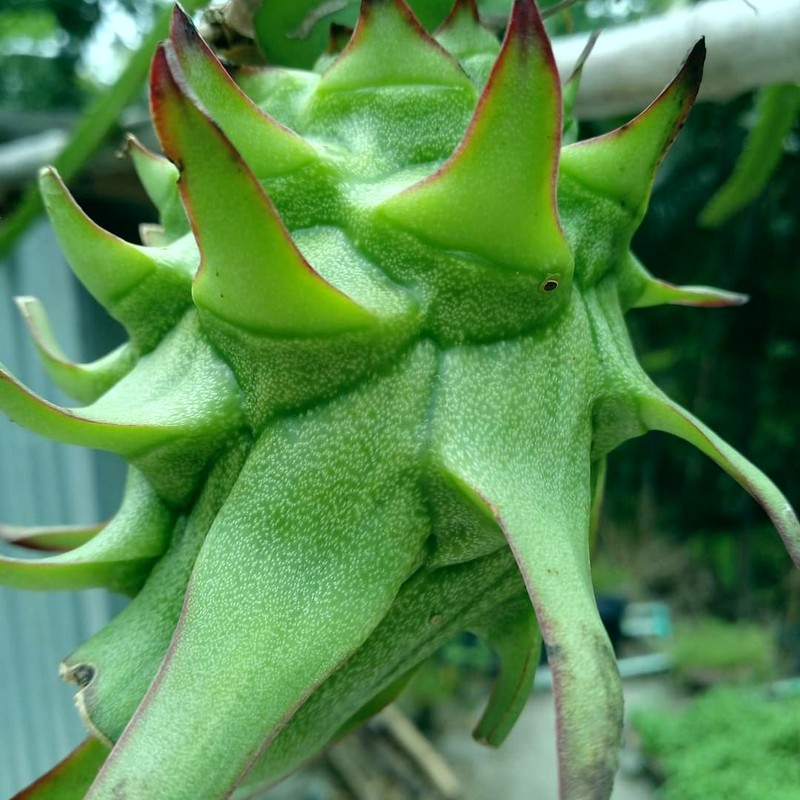
Label: Immature Dragon Fruit